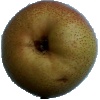
Label: pear_forelle